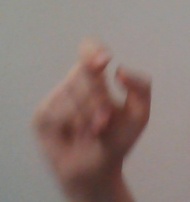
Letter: fa